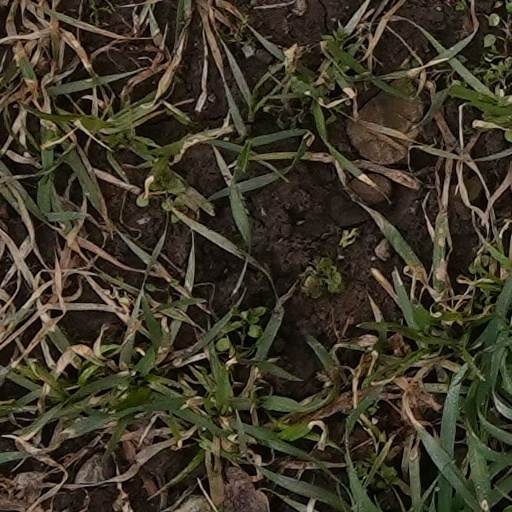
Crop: wheat